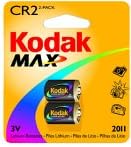
Kodak MAX KCR2-2 Lithium Photo Battery, 2 Pack
Category: Camera & Photo
A 2-pack of 3 Volt CR2 Lithium Batteries
Features: Fast-Flash Technology Keeps cameras ready for the next picture in a flash | New and improved Kodak MAX Lithium Batteries deliver faster flash recycle times | Last up to 10% longer than our previous design | Designed specifically for today's feature-rich cameras